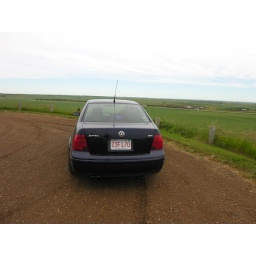
Our plants were riding in the back seat across the country.